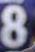
Number: 8